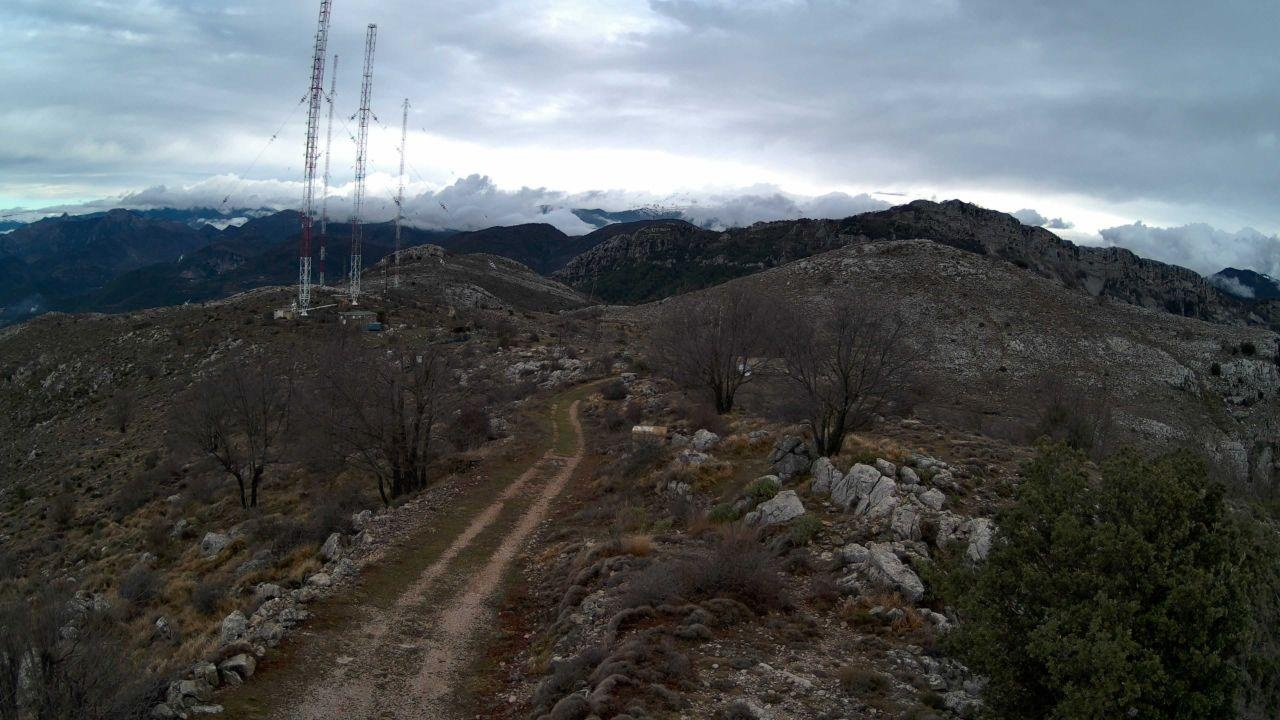
Fire: no
Smoke: yes